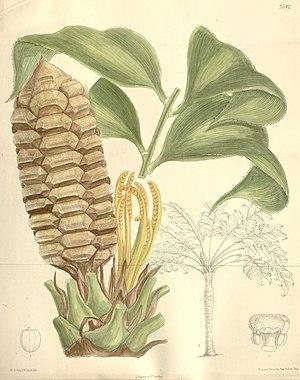
Zamia est un genre de plante qui appartient à la famille des Zamiacées. Le Genre est réparti essentiellement sur le continent américain. Certaines espèces comme Zamia integrifolia peuvent être localisées aux États-Unis.